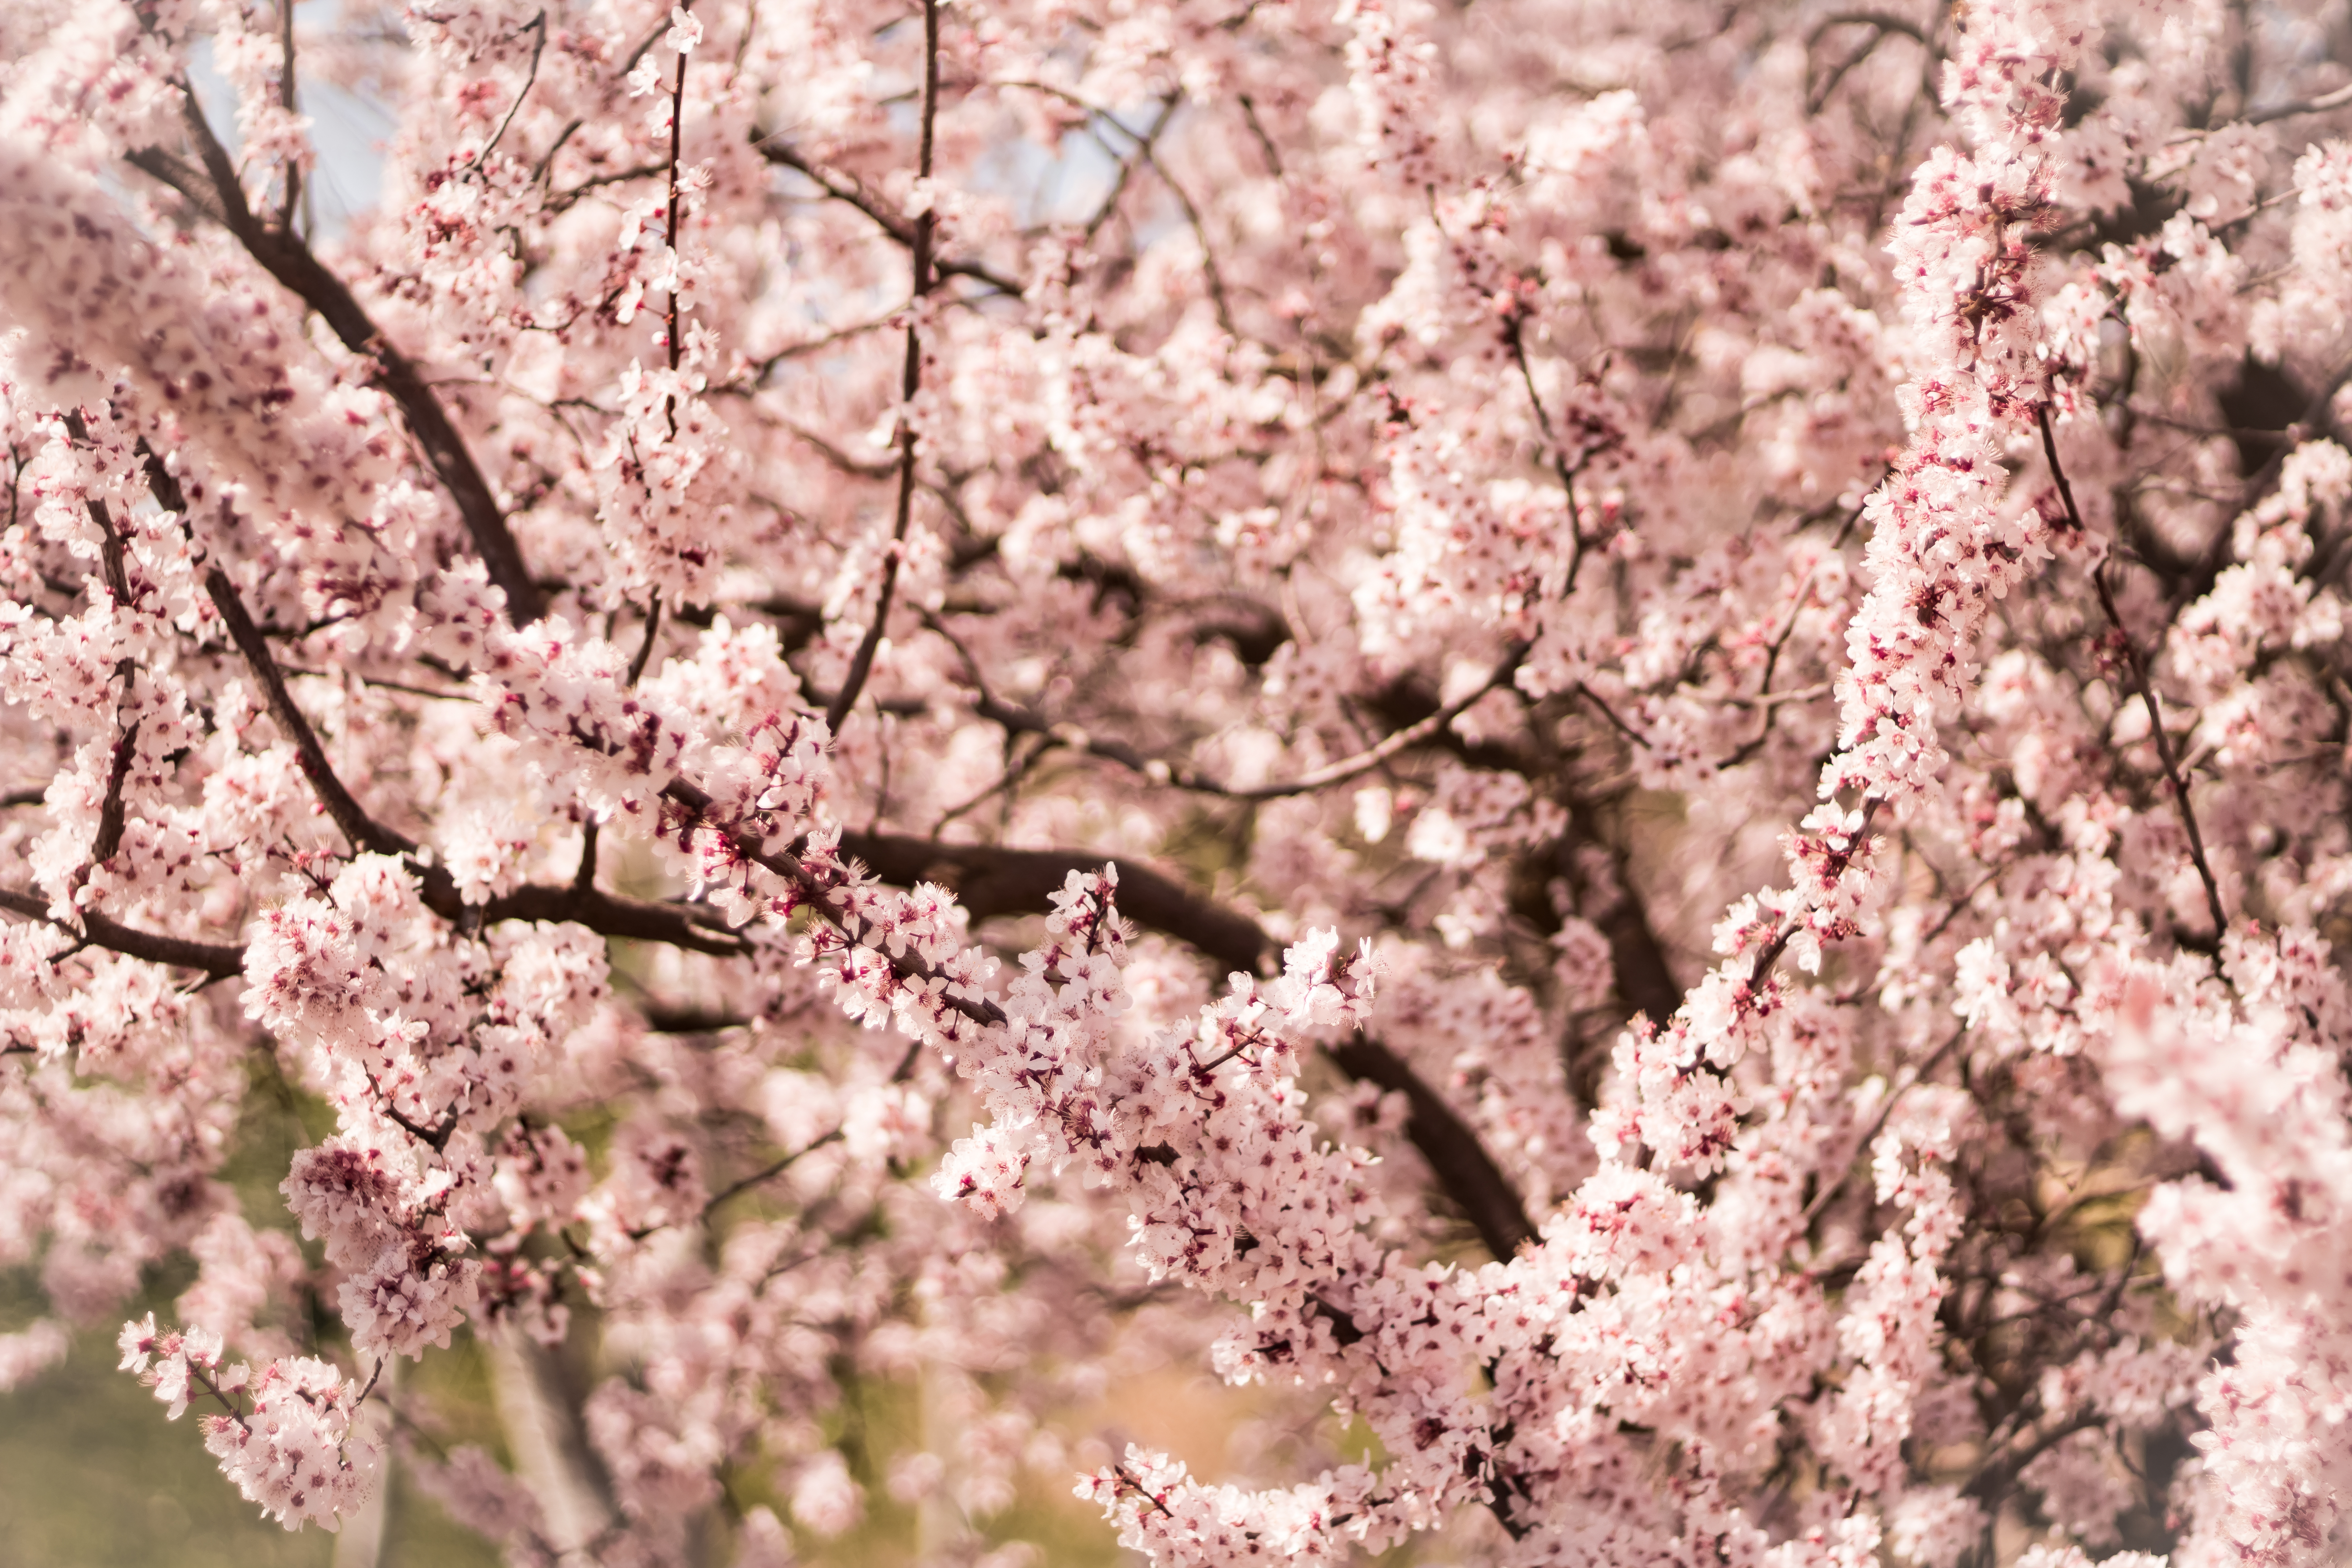
tree, branch, blossom, plant, flower, food, spring, produce, pink, cherry blossom, cherry, brnach